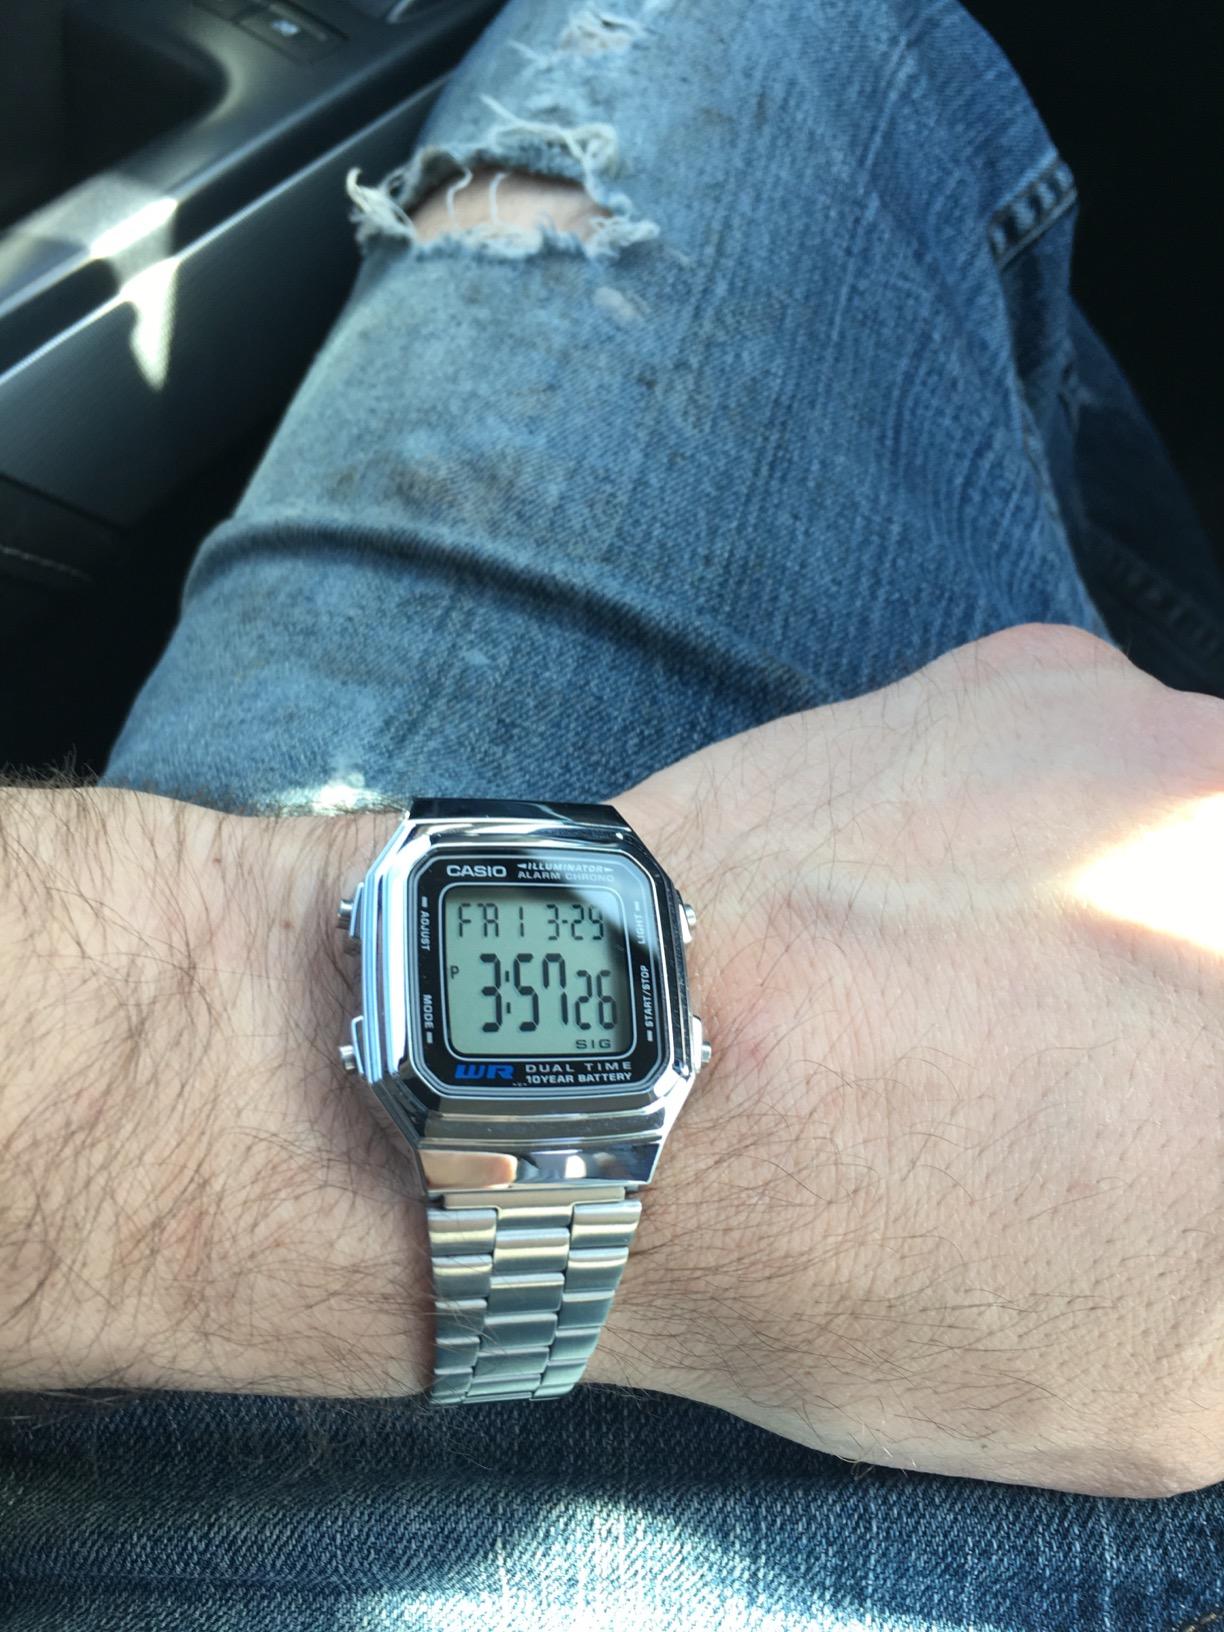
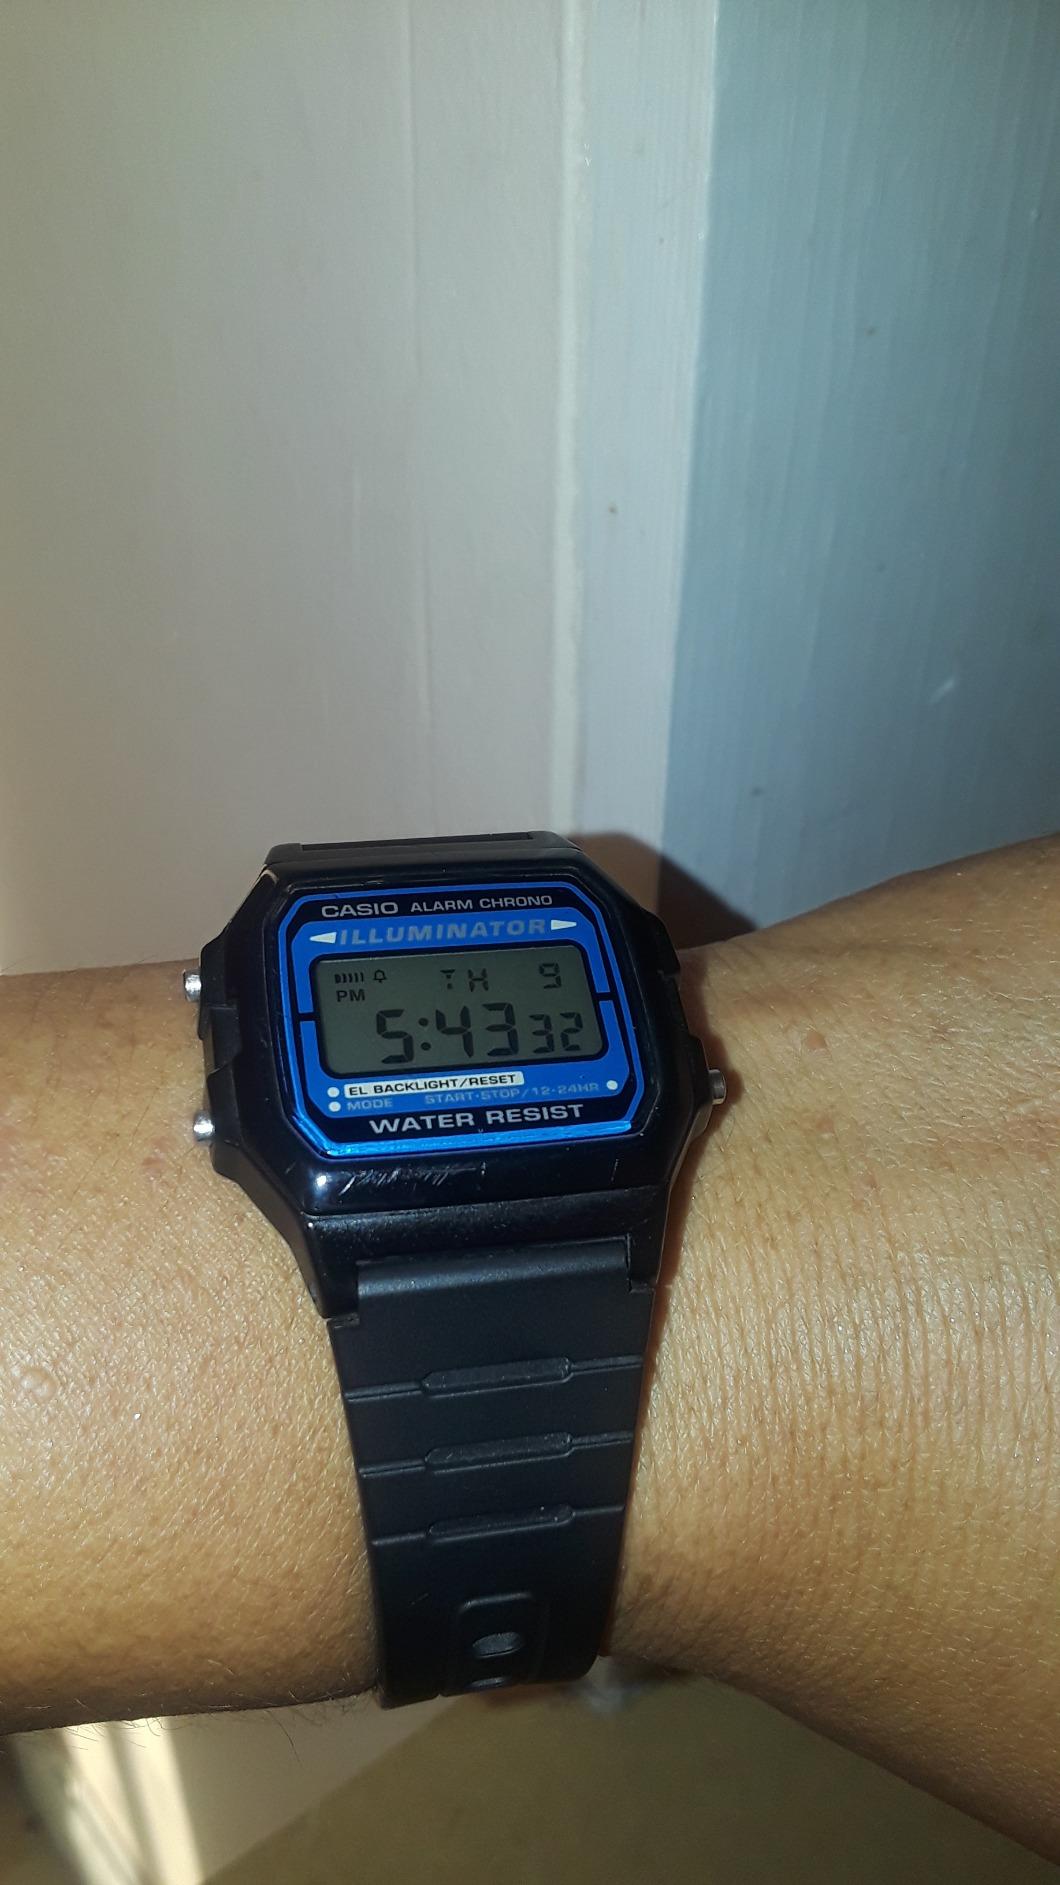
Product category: accessories_watch
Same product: no